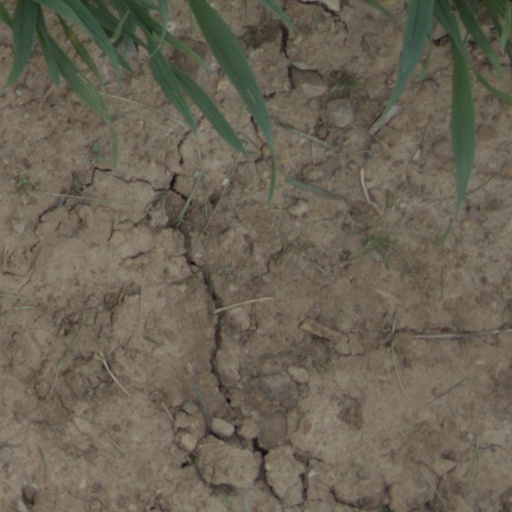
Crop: wheat